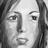
Emotion: neutral